Mount Broughton

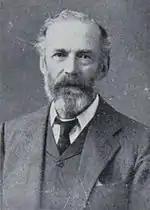
Henry Edward Kater

Henry Edward Kater (1841-1924) built a single story house on the Mount Broughton property in 1878 which was used by the family as a rural retreat and a small pastoral property. Henry was born in 1841 in Penrith. His father was Henry Herman Kater who had emigrated from England to Australia in 1839 bringing with him six thoroughbred horses which subsequently became sires of some of Australia’s famous racehorses. His mother was Eliza Charlotte Darvall, the daughter of Major Edward Darvall whom his father had married in Sydney shortly after his arrival.